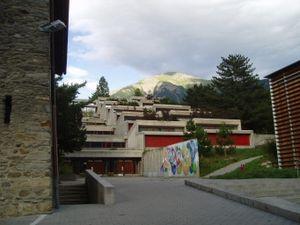
Le lycée-collège Spiritus Sanctus est une école de maturité en allemand située à Brigue dans le canton du Valais en Suisse. Dans le canton, c'est la seule école de maturité gymnasiale de langue allemande. L'établissement regroupe le gymnase, une école sportive, le centre national des sports de neige, le plus grand internat suisse et un rectorat ecclésial.